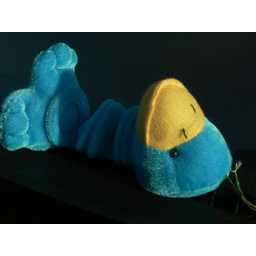
my blue duck in my father car..